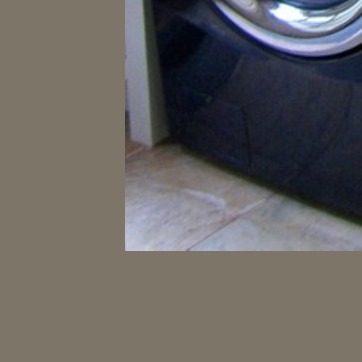
Material: tile